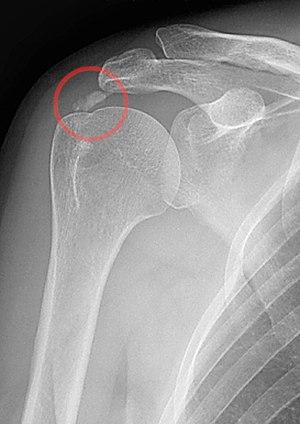
La tendinite calcifiante, une forme de tendinite, est une maladie caractérisée par des dépôts d'hydroxyapatite sur un tendon, causant douleur et inflammation. Les plus touchés sont les tendons de la coiffe des rotateurs. Elle peut alors s'accompagner d'une capsulite rétractile.